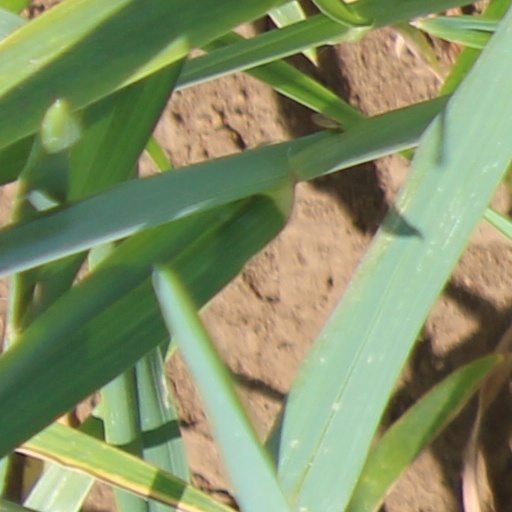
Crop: wheat